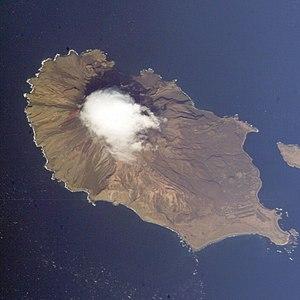
Le Sarytchev ou pic Sarytchev, en russe вулкан Сарычева, est un volcan de Russie situé dans les îles Kouriles, sur l'île de Matoua. Avec seize éruptions répertoriées, dont la première l'est par les Européens vers 1765 et la dernière l'est en 2009, il constitue l'un des volcans les plus actifs des îles Kouriles. Ses éruptions généralement explosives peuvent être accompagnées de coulées de lave mais il n'est pas considéré comme dangereux, l'île de Matoua étant inhabitée.
Matoua est une île inhabitée de l’archipel des îles Kouriles, appartenant à la Russie.